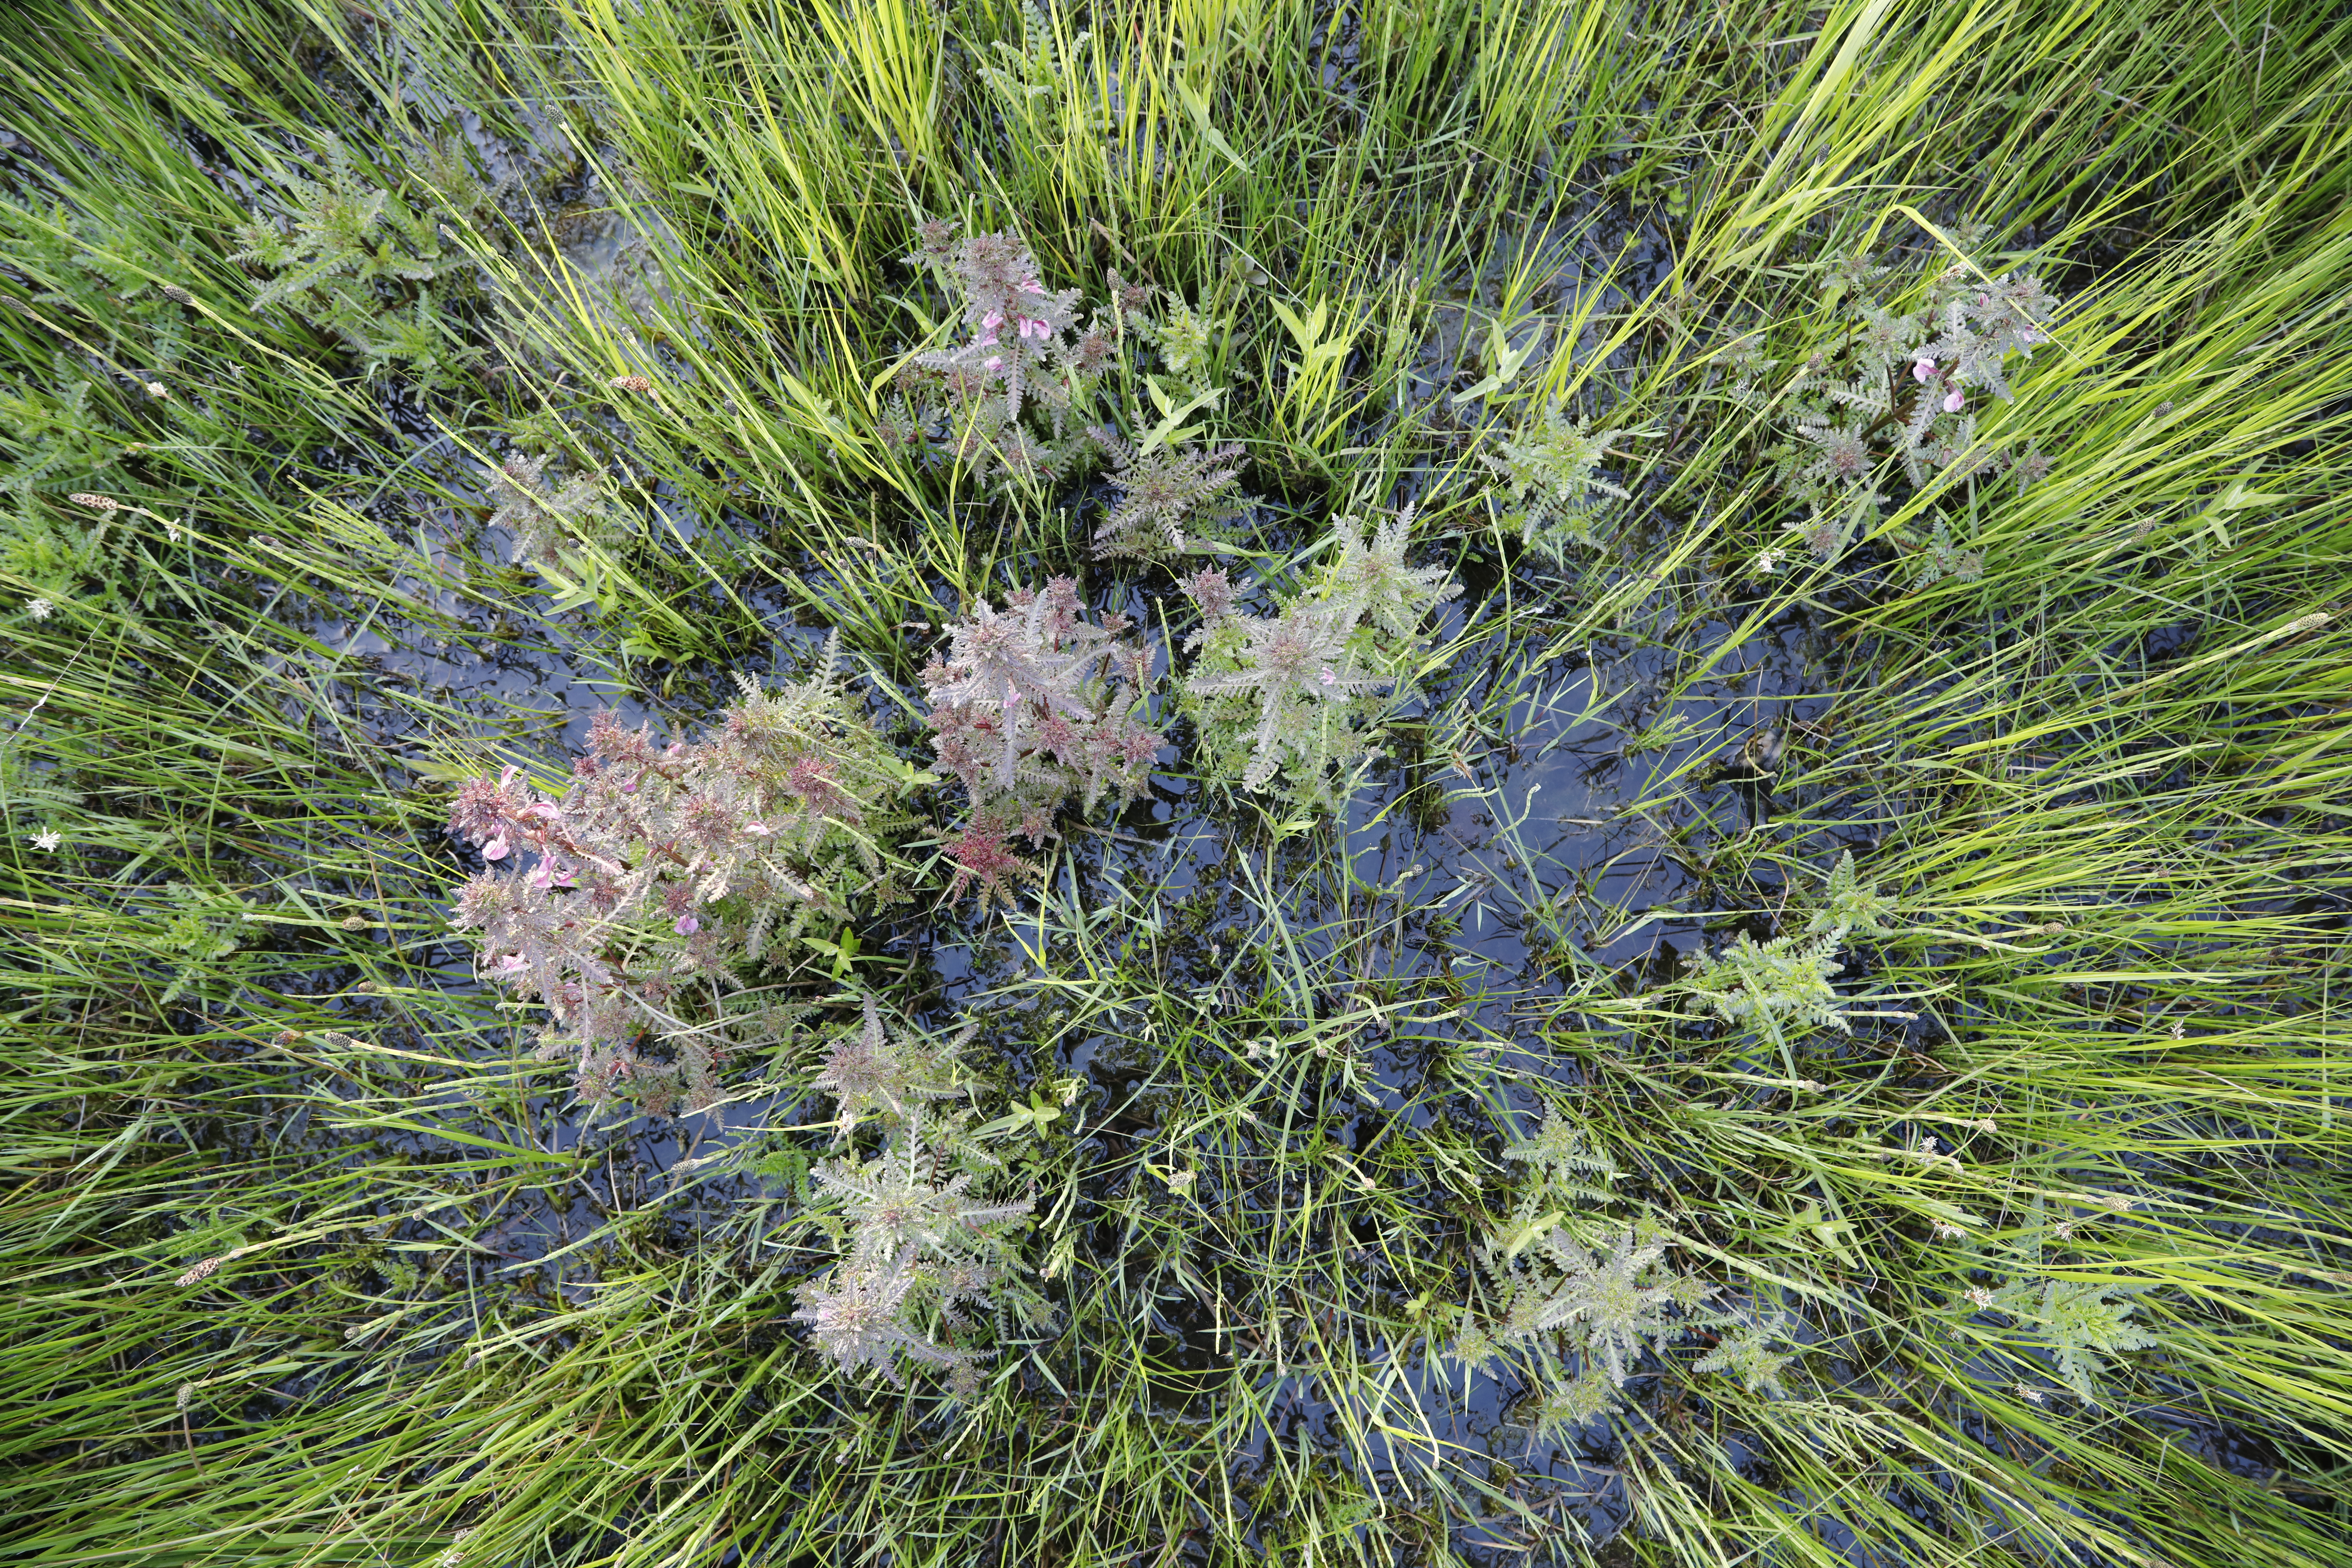
Plant species: Pedicularis palustris